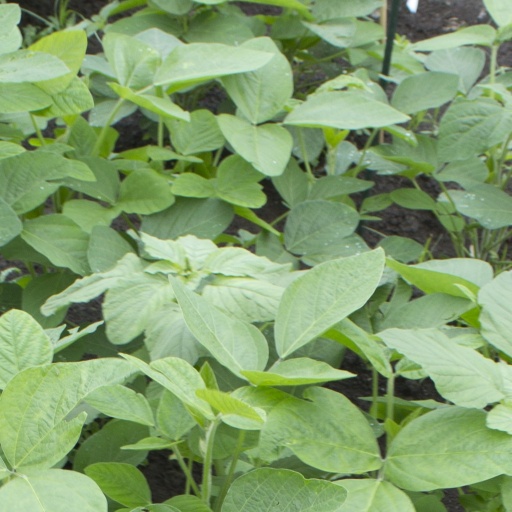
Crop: soybean